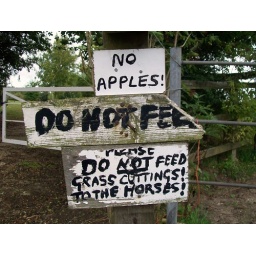
Signs by a field with horses at Norton Mill near Letchworth Garden City, Hertfordshire, 30 August 2010.